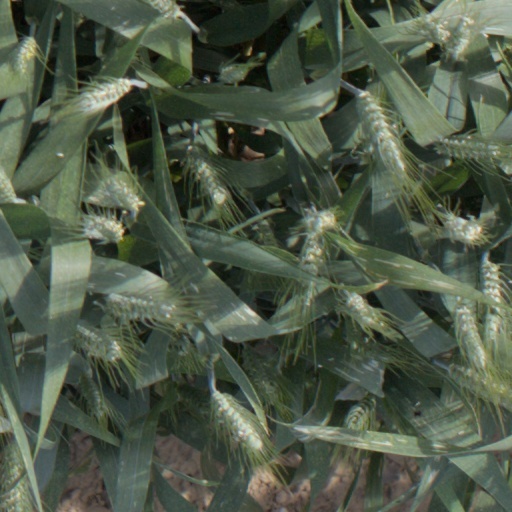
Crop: wheat